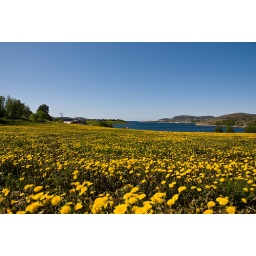
An ocean of yellow flowers in Herfjord